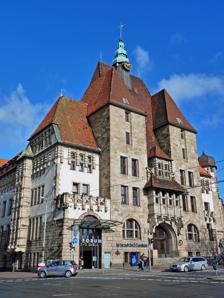
Building: Forum am Wall
Country: Germany
Year built: 1908
Building in Bremen, Germany Forum am Wall The Forum am Wall building in Bremen , Germany, dates from 1908 when it was constructed in the Neo-Renaissance style as the municipal police headquarters ( Polizeihaus ). While the building still houses a small police station, it is now home to the city's central library. In addition to a restaurant and some small cafés, the building is also a venue for concerts and exhibitions. History and architecture The building located at No. 201, Am Wall, was designed by Carl Börnstein. Completed in 1908, it was built in connection with the relocation of administrative offices after the Stadthaus had been demolished to make room for the New Town Hall . As premises for the State Archives and the registrar's office were needed in addition to those for the police headquarters, it was logical that the site should be close to the Courthouse . In the interests of making maximum use of the available space, the complex takes the form of a trapezium enclosed by two wings. The inner courtyard is divided into three smaller sections. In line with the architecture parlante approach, the extensive rusticated socle and mezzanine storey are evocative of a town gate flanked by towers and round-arched portals. The tall gables and the bays protruding from the rendered façade are features of more modern administrative architecture. Most of the building's Neo-Renaissance decorations were removed after the war, giving the building a more martial appearance and enhancing its authenticity. Today's building In 2004, work on renovation and refurbishment of the former police headquarters was completed, providing some 8,000 m 2 (86,000 sq ft) of space for the city's central library. Other tenants include snack bars, cafés and a restaurant. In parts of the building is the inner city police station of Bremen police . References Wikimedia Commons has media related to Zentralbibliothek Bremen .